Manushyabandhangal

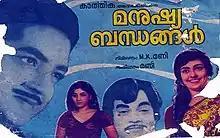

Manushyabandhangal is a 1972 Indian Malayalam-language film directed by Crossbelt Mani. The film stars Prem Nazir, Madhu, Sheela and Jayabharathi in the lead roles. The film has musical score by V. Dakshinamoorthy.